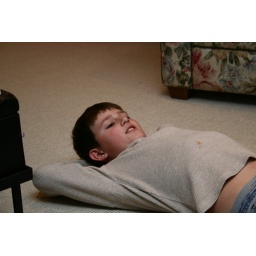
trovor watching tv in the basement with a nice pizza stain on his shirt